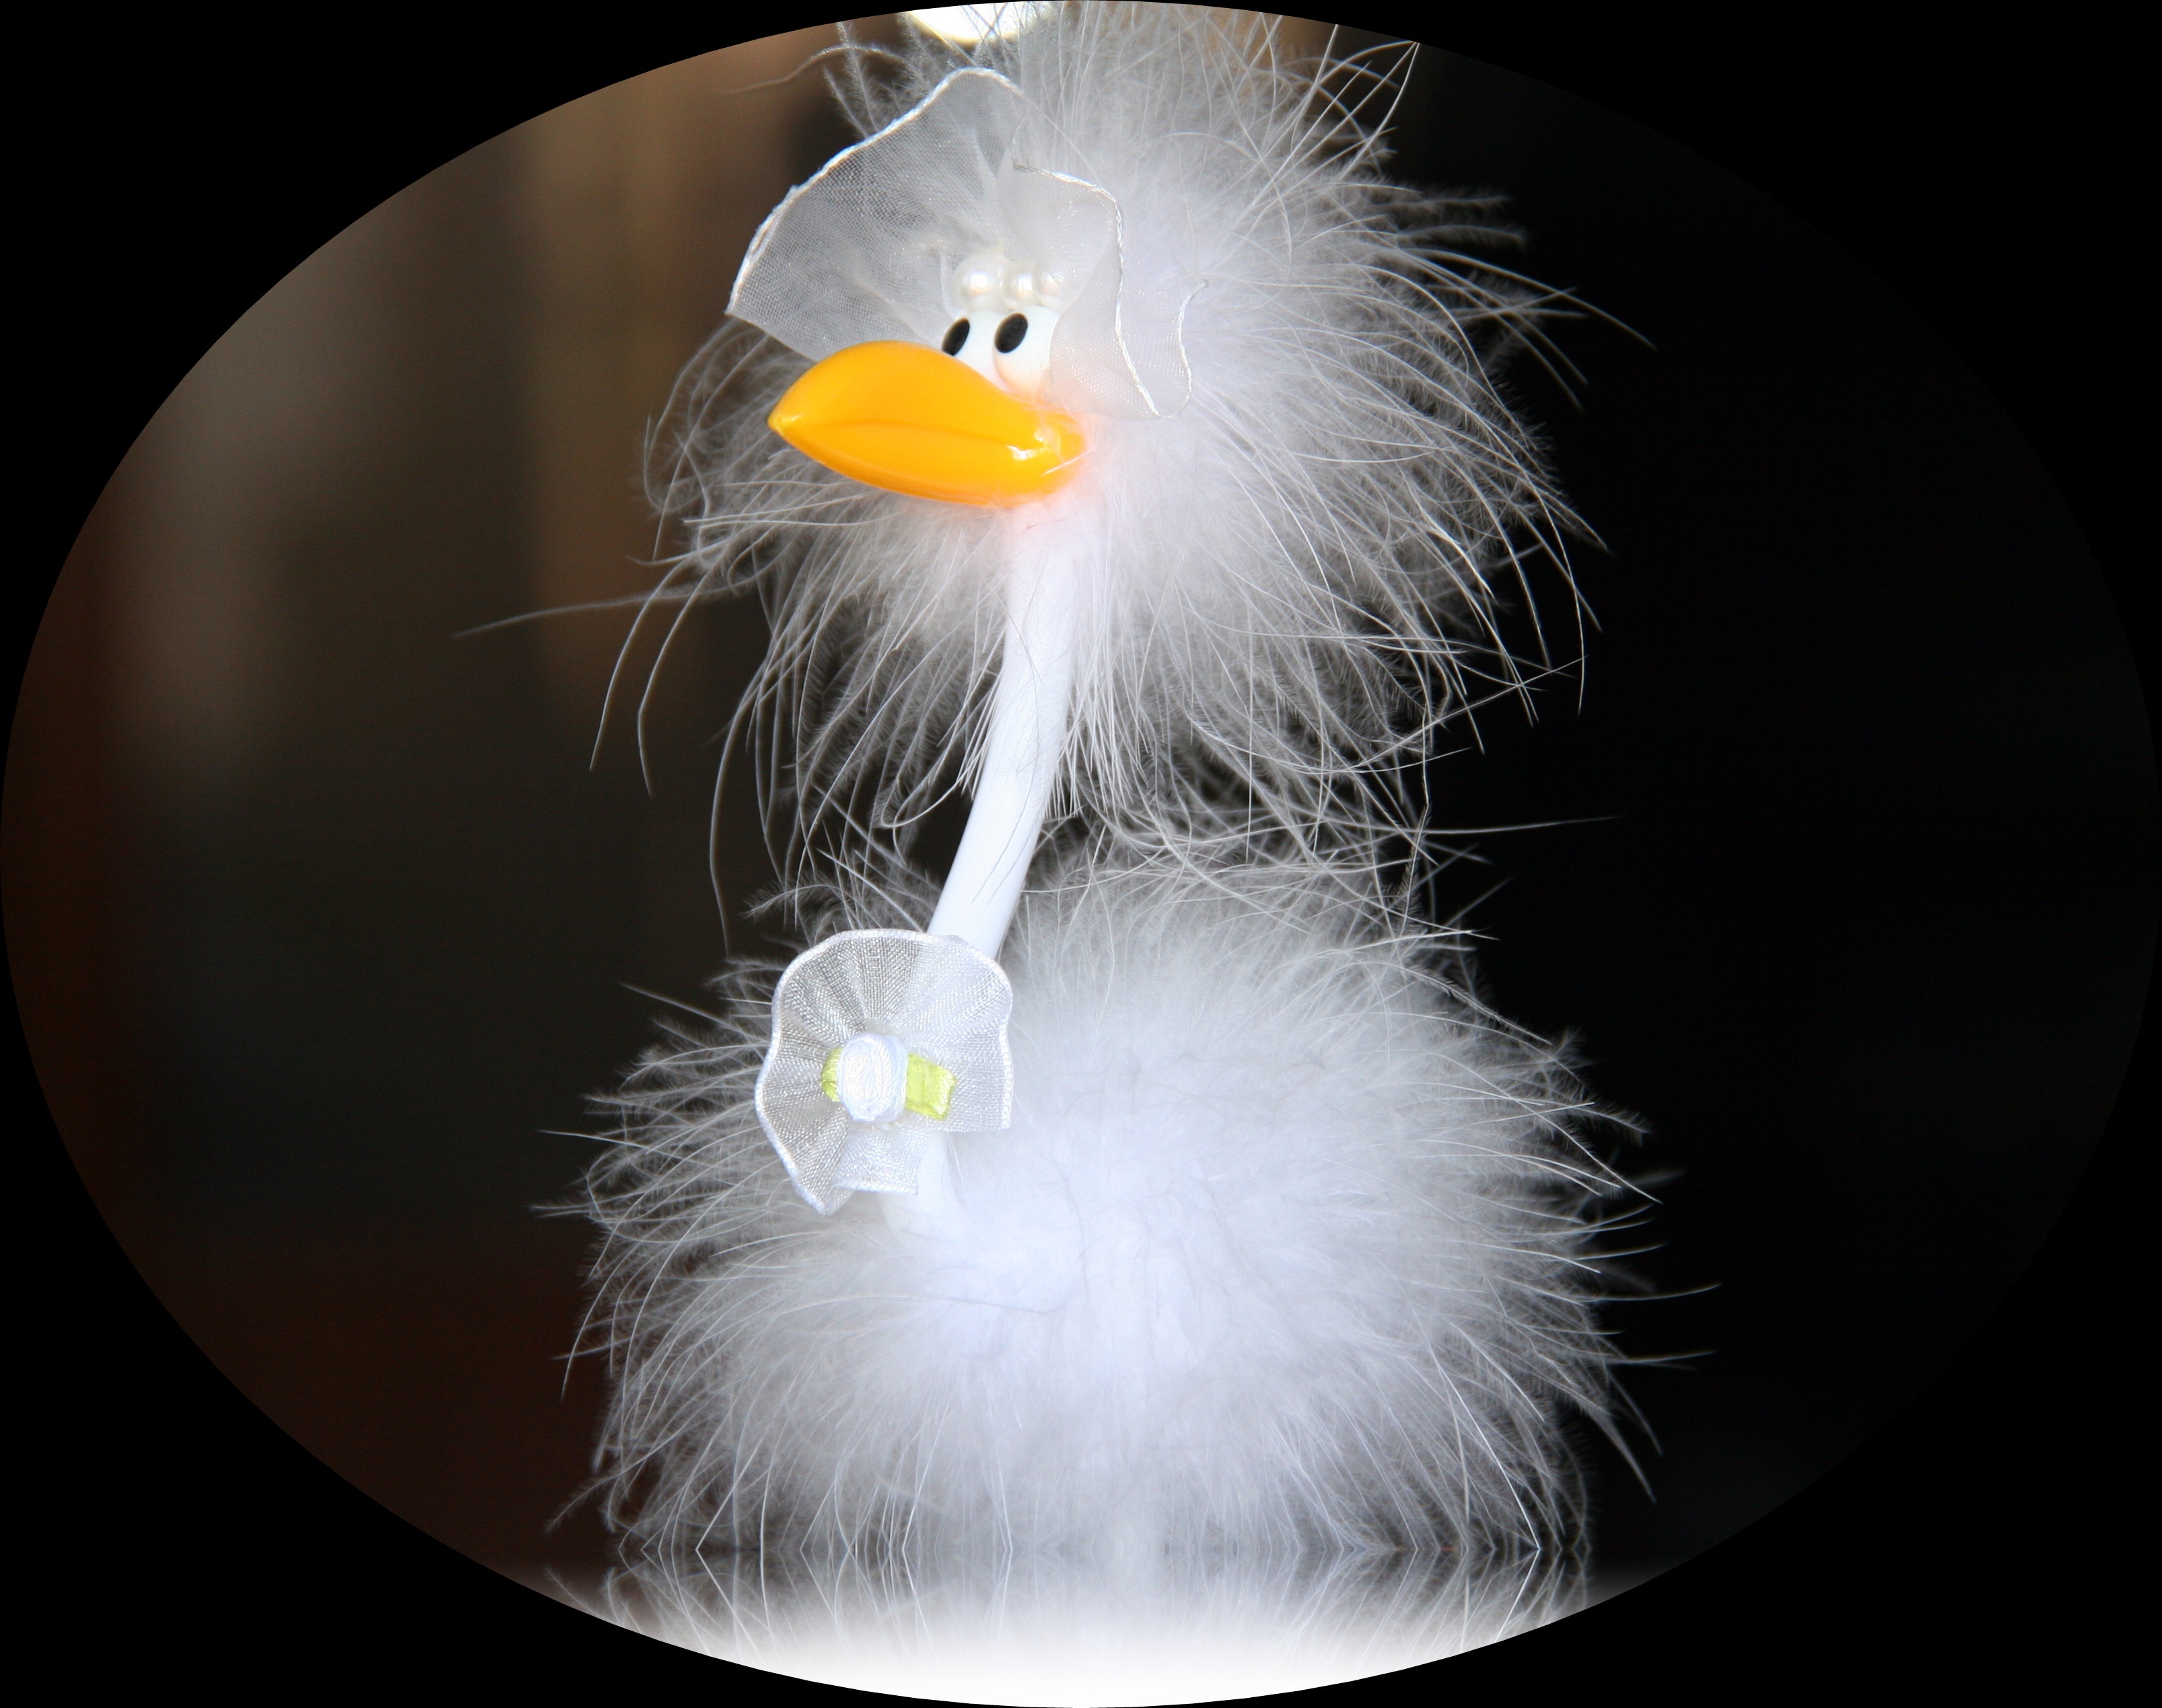
bird, white, flower, cat, wedding, bride, material, close up, whiskers, eye, organ, macro photography, fashion accessory